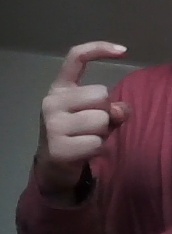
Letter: ra